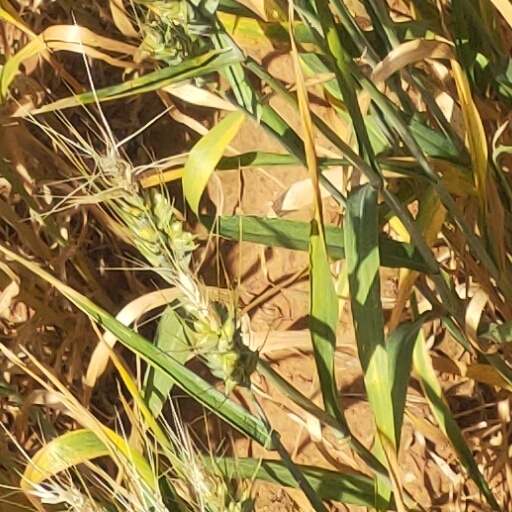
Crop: wheat